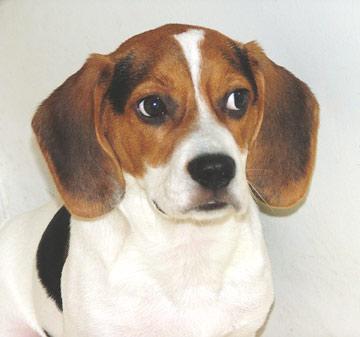
beagle